Touchdown, Army

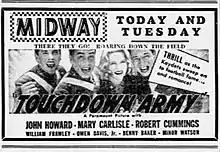
Newspaper advertisement

Touchdown, Army retitled Generals of Tomorrow in the UK is a 1938 American comedy film directed by Kurt Neumann, written by Lloyd Corrigan and Erwin S. Gelsey, and starring John Howard, Mary Carlisle, Robert Cummings, William Frawley, Owen Davis Jr., and Benny Baker. It was released on October 7, 1938, by Paramount Pictures.